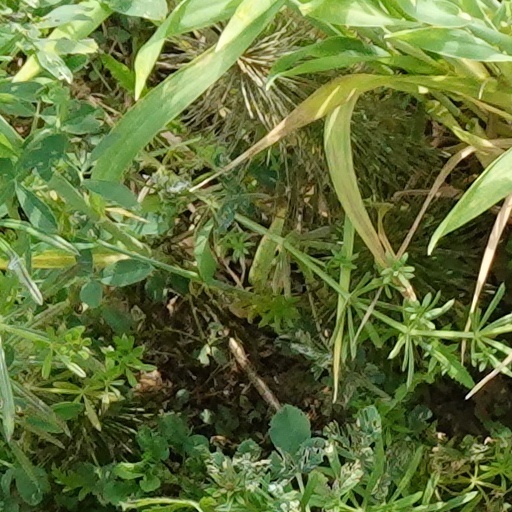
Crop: wheat